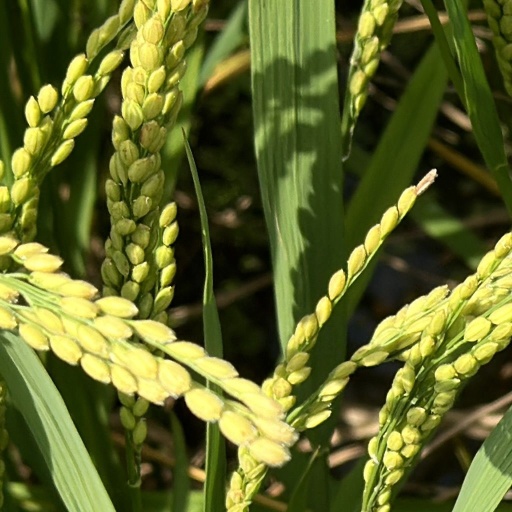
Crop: rice